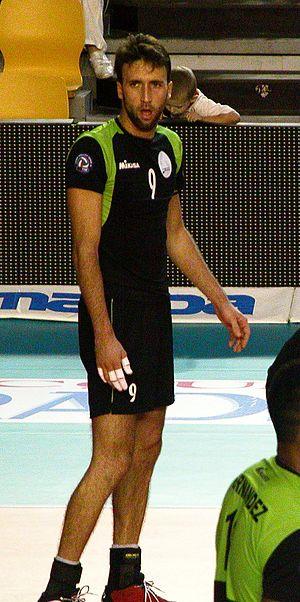
Marco Molteni est un joueur de volley-ball italien né le 3 septembre 1976 à Brescia. Il mesure 1,96 m et joue réceptionneur-attaquant. Il totalise 34 sélections en équipe nationale d'Italie.